Loren MacIver

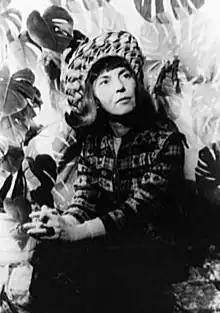
portrait by Carl van Vechten

Loren MacIver (February 2, 1909 – May 3, 1998) was an American painter and the first woman represented in the Museum of Modern Art's permanent collection.